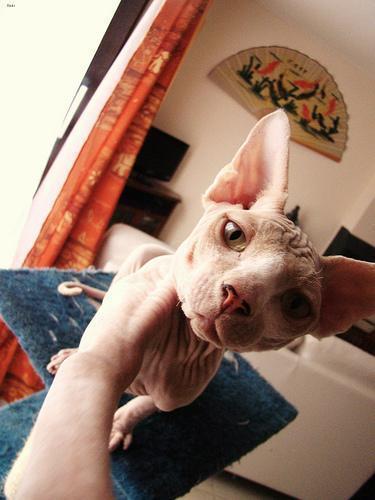
Sphynx